BBC Newsroom Live

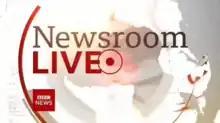
Final title card, used in 2019 to 2020.

BBC Newsroom Live is a news and current affairs programme that was broadcast on the BBC News Channel and BBC Two. It was broadcast from 11:00 to 13:00 and was followed by the "BBC News at One" usually with Sophie Raworth or Kate Silverton. The first programme was broadcast on the BBC News Channel on 21 March 2016 presented by Joanna Gosling. The main presenters included Gosling, Annita McVeigh and formerly Carrie Gracie. The programme's motto is "Stay up to date on the day's top stories, with the latest breaking news as it happens." During the COVID-19 pandemic, Joanna Gosling presented Monday-Wednesday with Martine Croxall presenting Thursday-Friday but other presenters presented as relief.